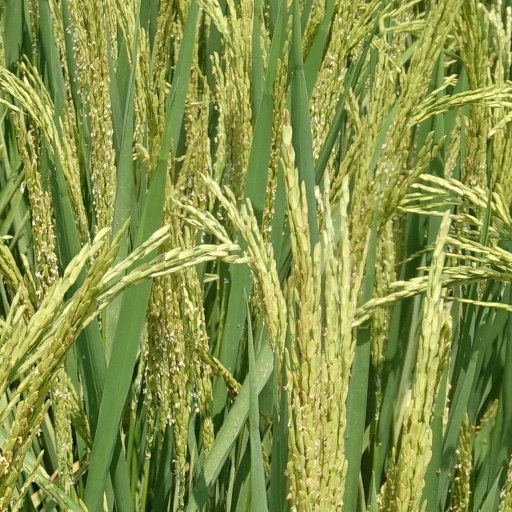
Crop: rice